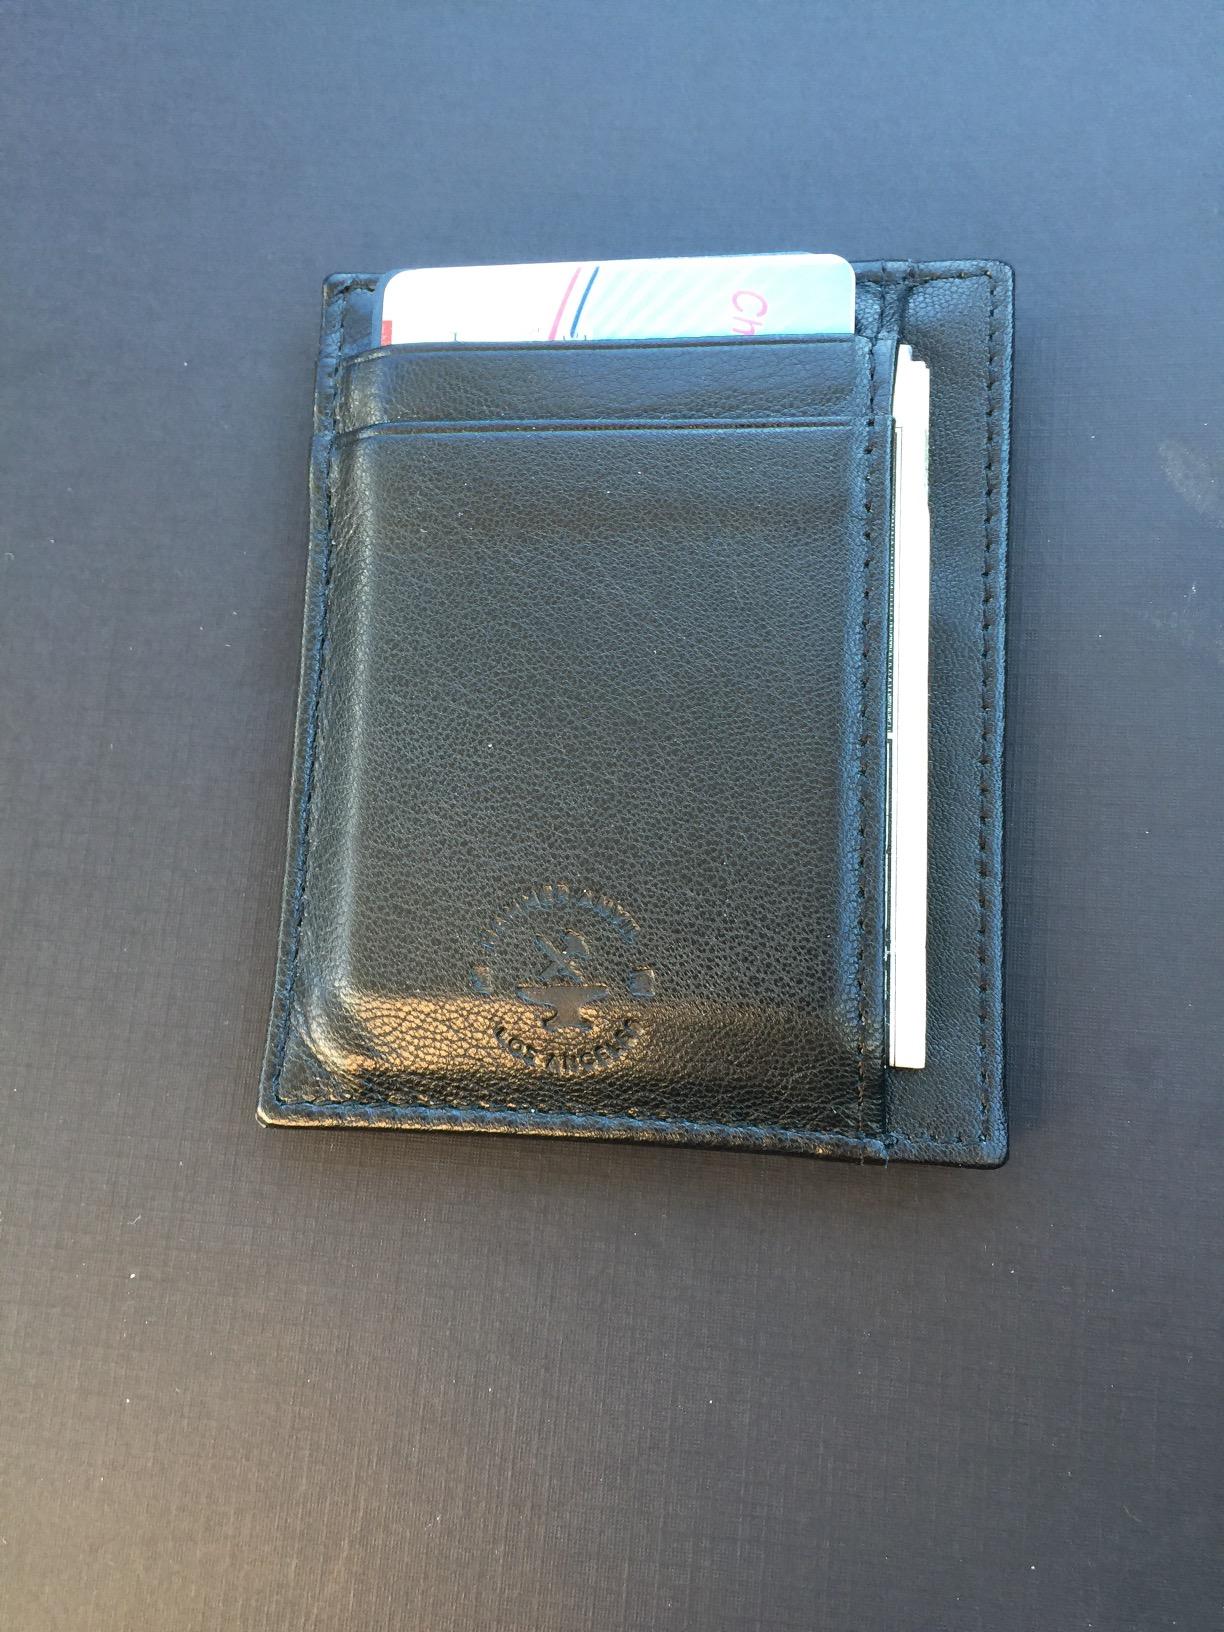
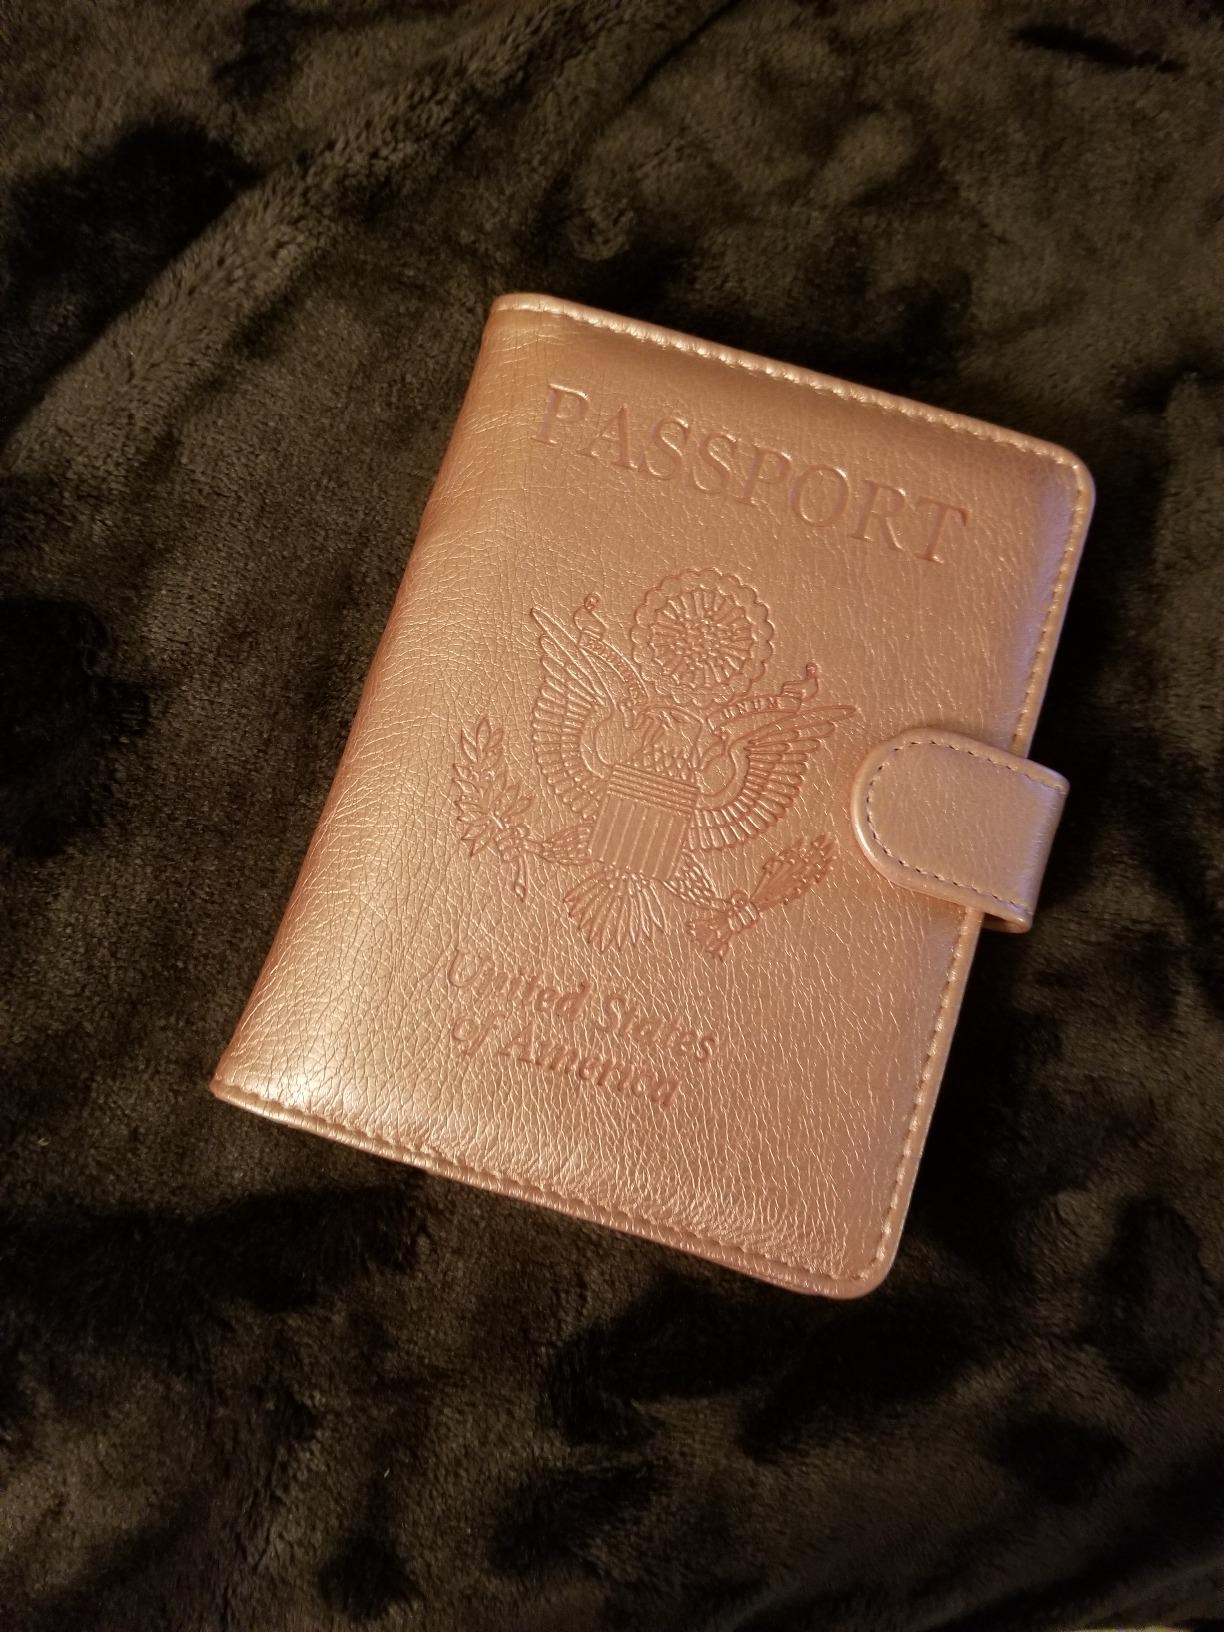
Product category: accessories_wallet
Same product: no